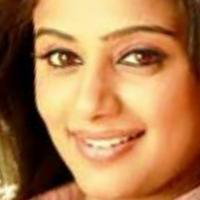
Age group: age 21-30